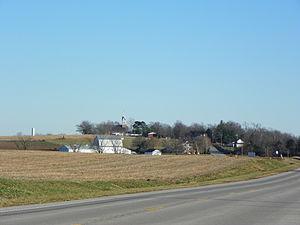
Longtown est un village du comté de Perry, dans le Missouri, aux États-Unis. Situé au centre du comté, il est incorporé en 1871.